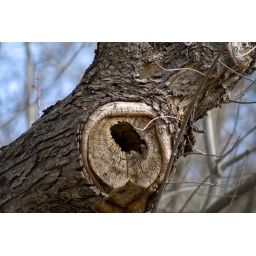
_MG_6771 tree by river